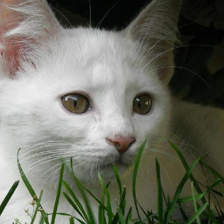
Label: animals